Private Buckaroo

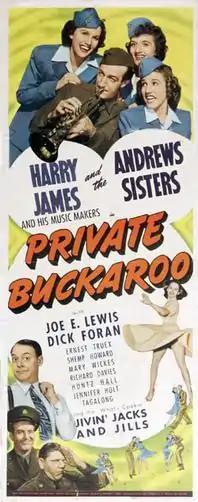
Film poster

Private Buckaroo is a 1942 American comedy-musical film directed by Edward F. Cline starring The Andrews Sisters, Dick Foran, Harry James, Shemp Howard, Joe E. Lewis, and Jennifer Holt. The film tells the story of army recruits following basic training, with the Andrews Sisters attending USO dances.